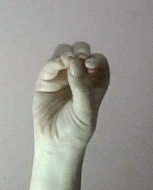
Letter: ha